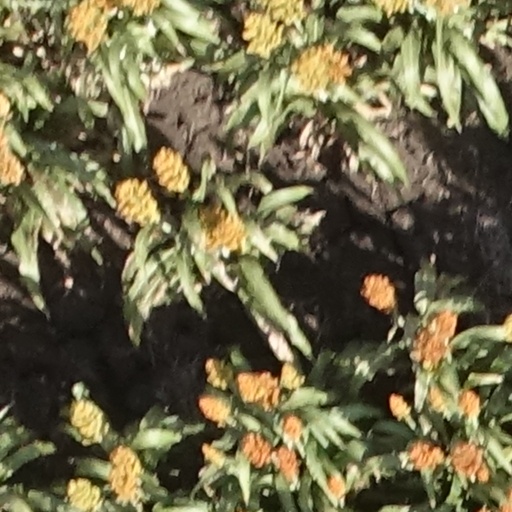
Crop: sorghum